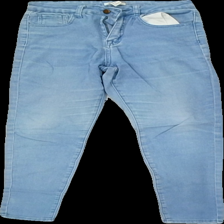
View: front
Type: Jeans
Category: Ladies
Brand: Forever 21
Colors: Blue
Material: 100% cott
Cut: Regular
Size: 36
Season: All
Stains: Minor
Price range: <50
Recommended usage: Export